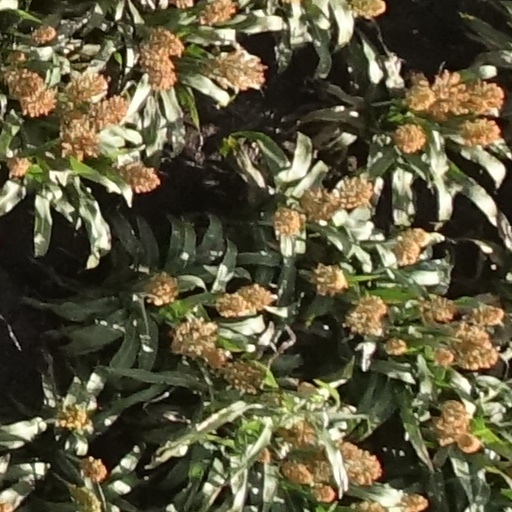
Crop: sorghum